Kobzar (poetry collection)

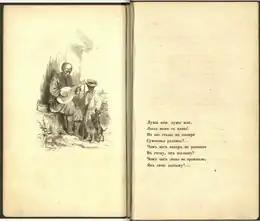
"Kobzar" illustration from first edition (1840)

Literally, kobzar in Ukrainian means a bard, although not a regular one, but rather one who both sings and plays on a musical instrument, such as a kobza (or a similar instrument, a bandura). A kobza is roughly similar to a lute. By extension, a "kobzar" is considered to be a bard or minstrel who plays the kobza, and beyond being a mere musician was a historical social institution that served a key function in preserving Ukrainian history and identity, contributing to communication between villages, and providing a dignified form of social welfare. "Kobzari" sang and performed epic poetic songs, called "dumy".